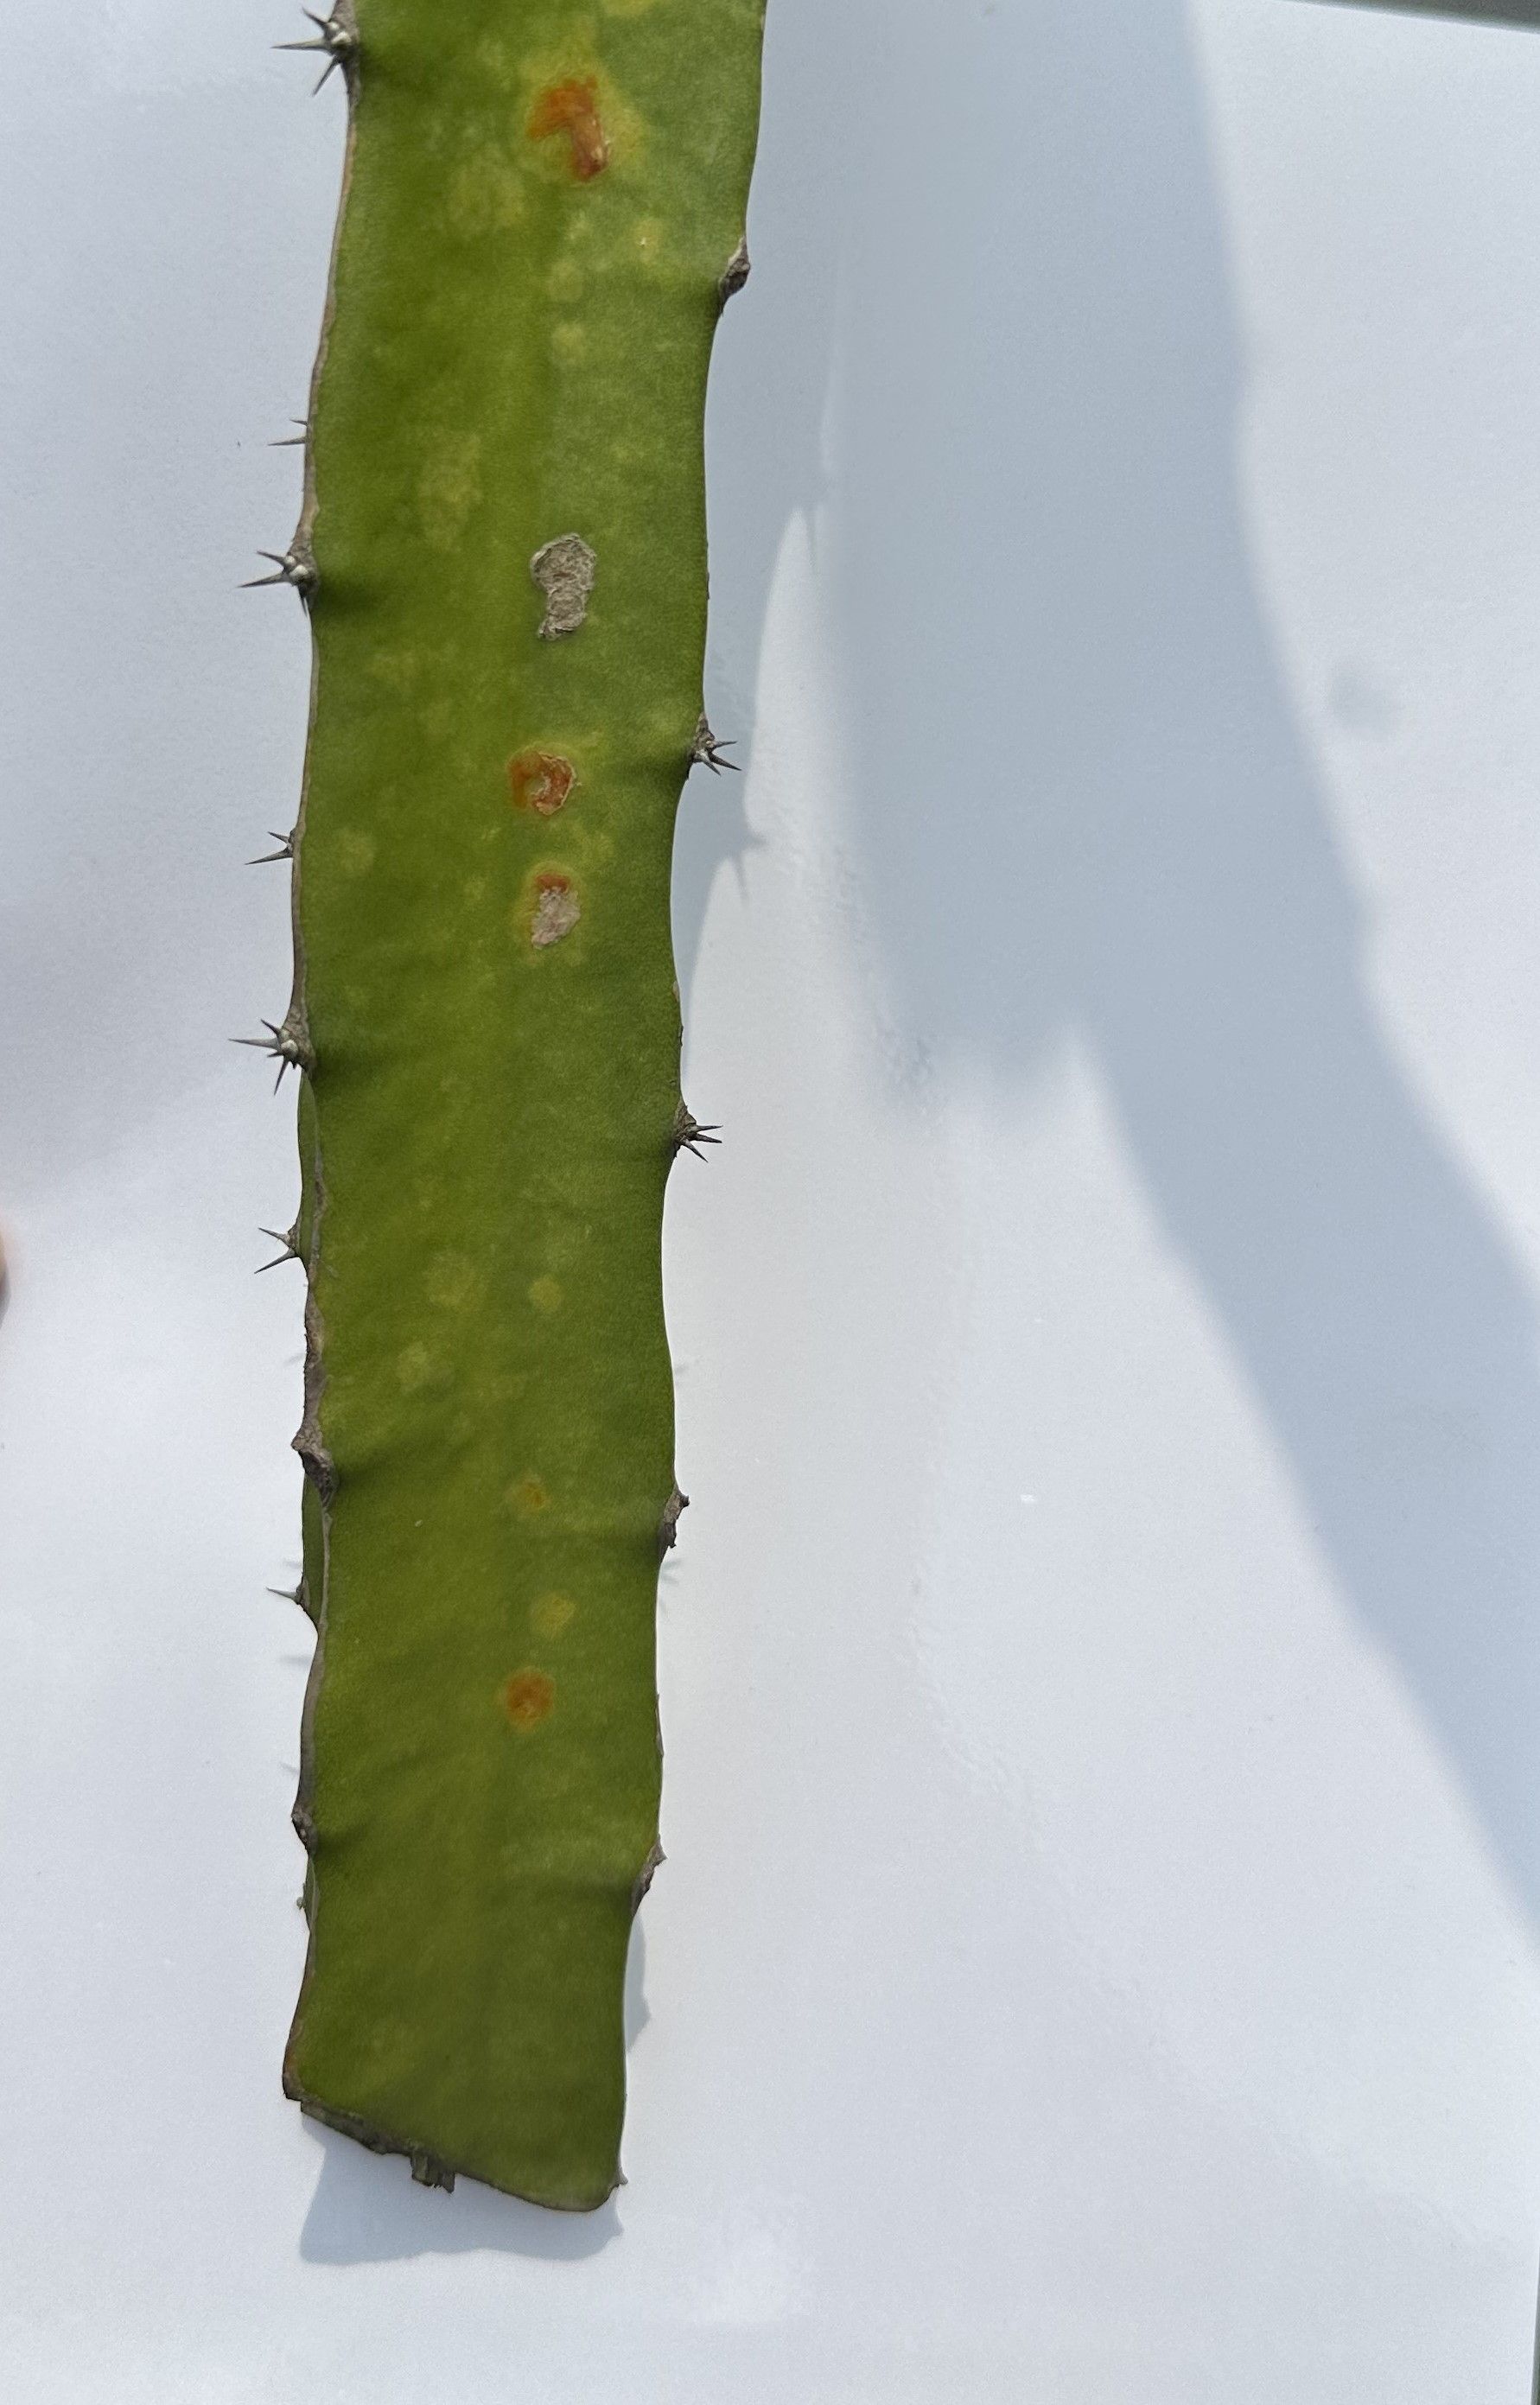
Label: Good leaf